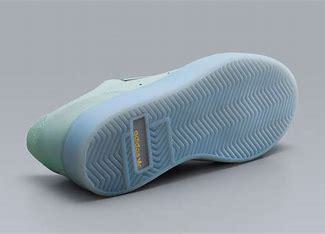
Brand: Adidas
Model: Sleek